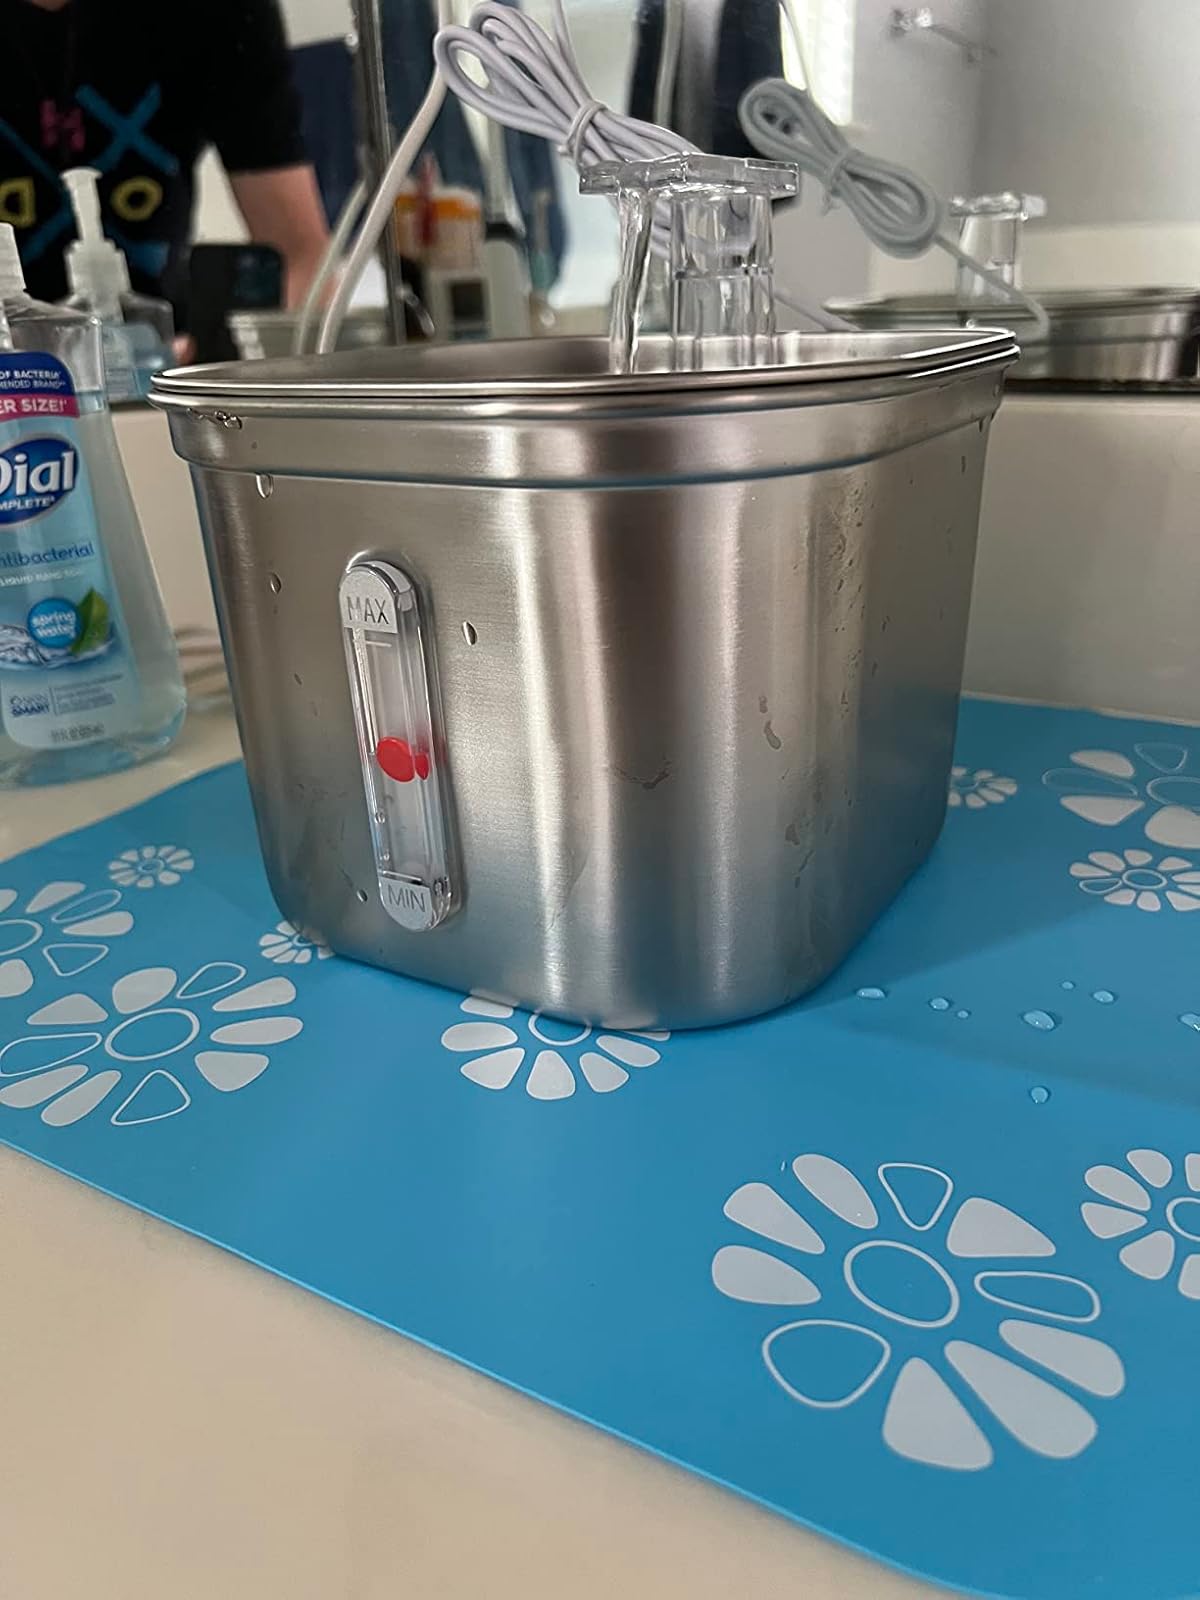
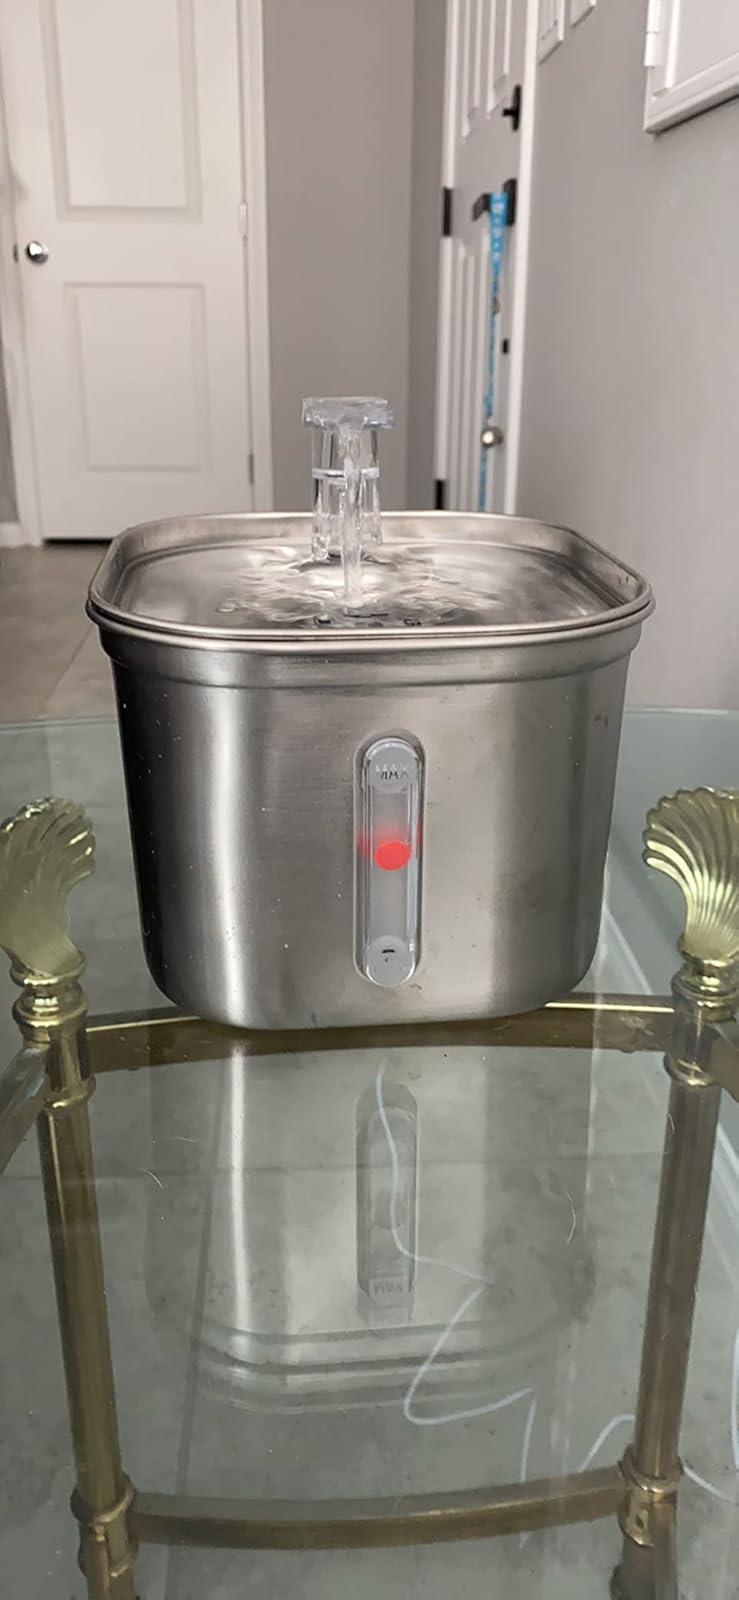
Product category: items_bowl
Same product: yes